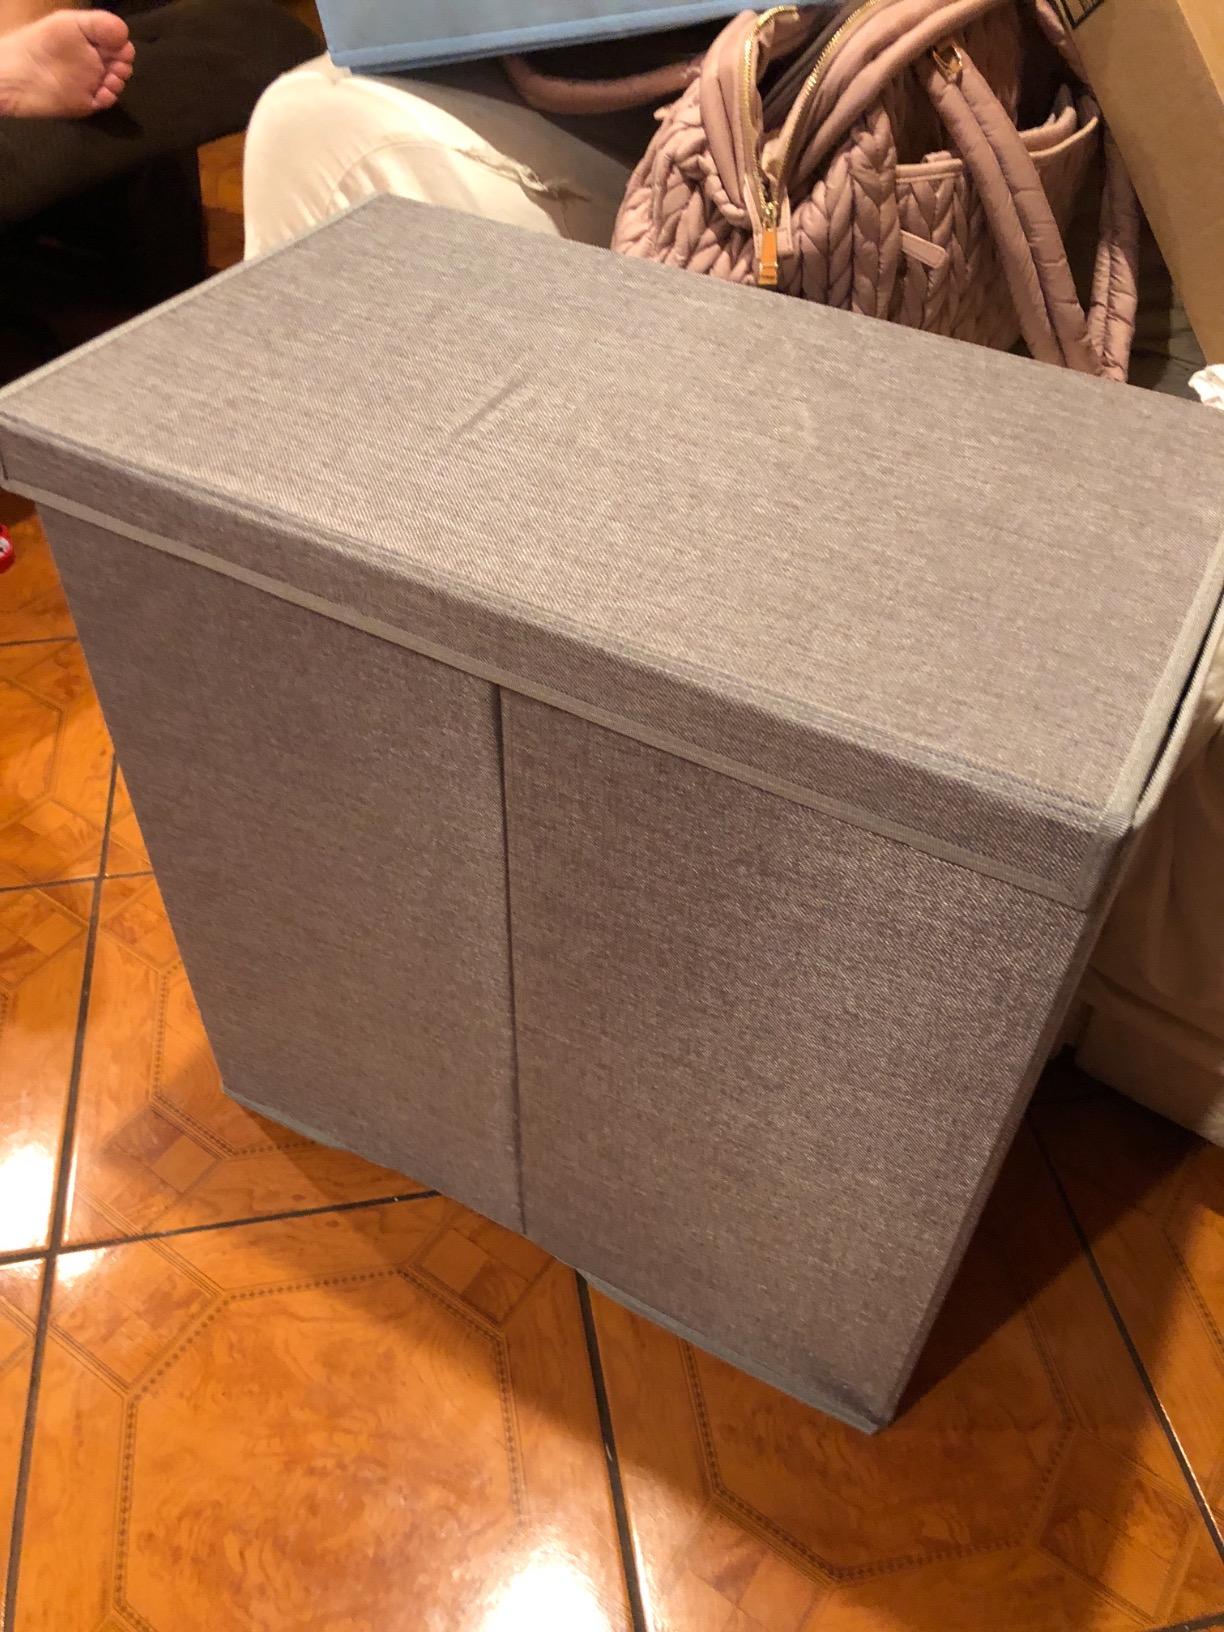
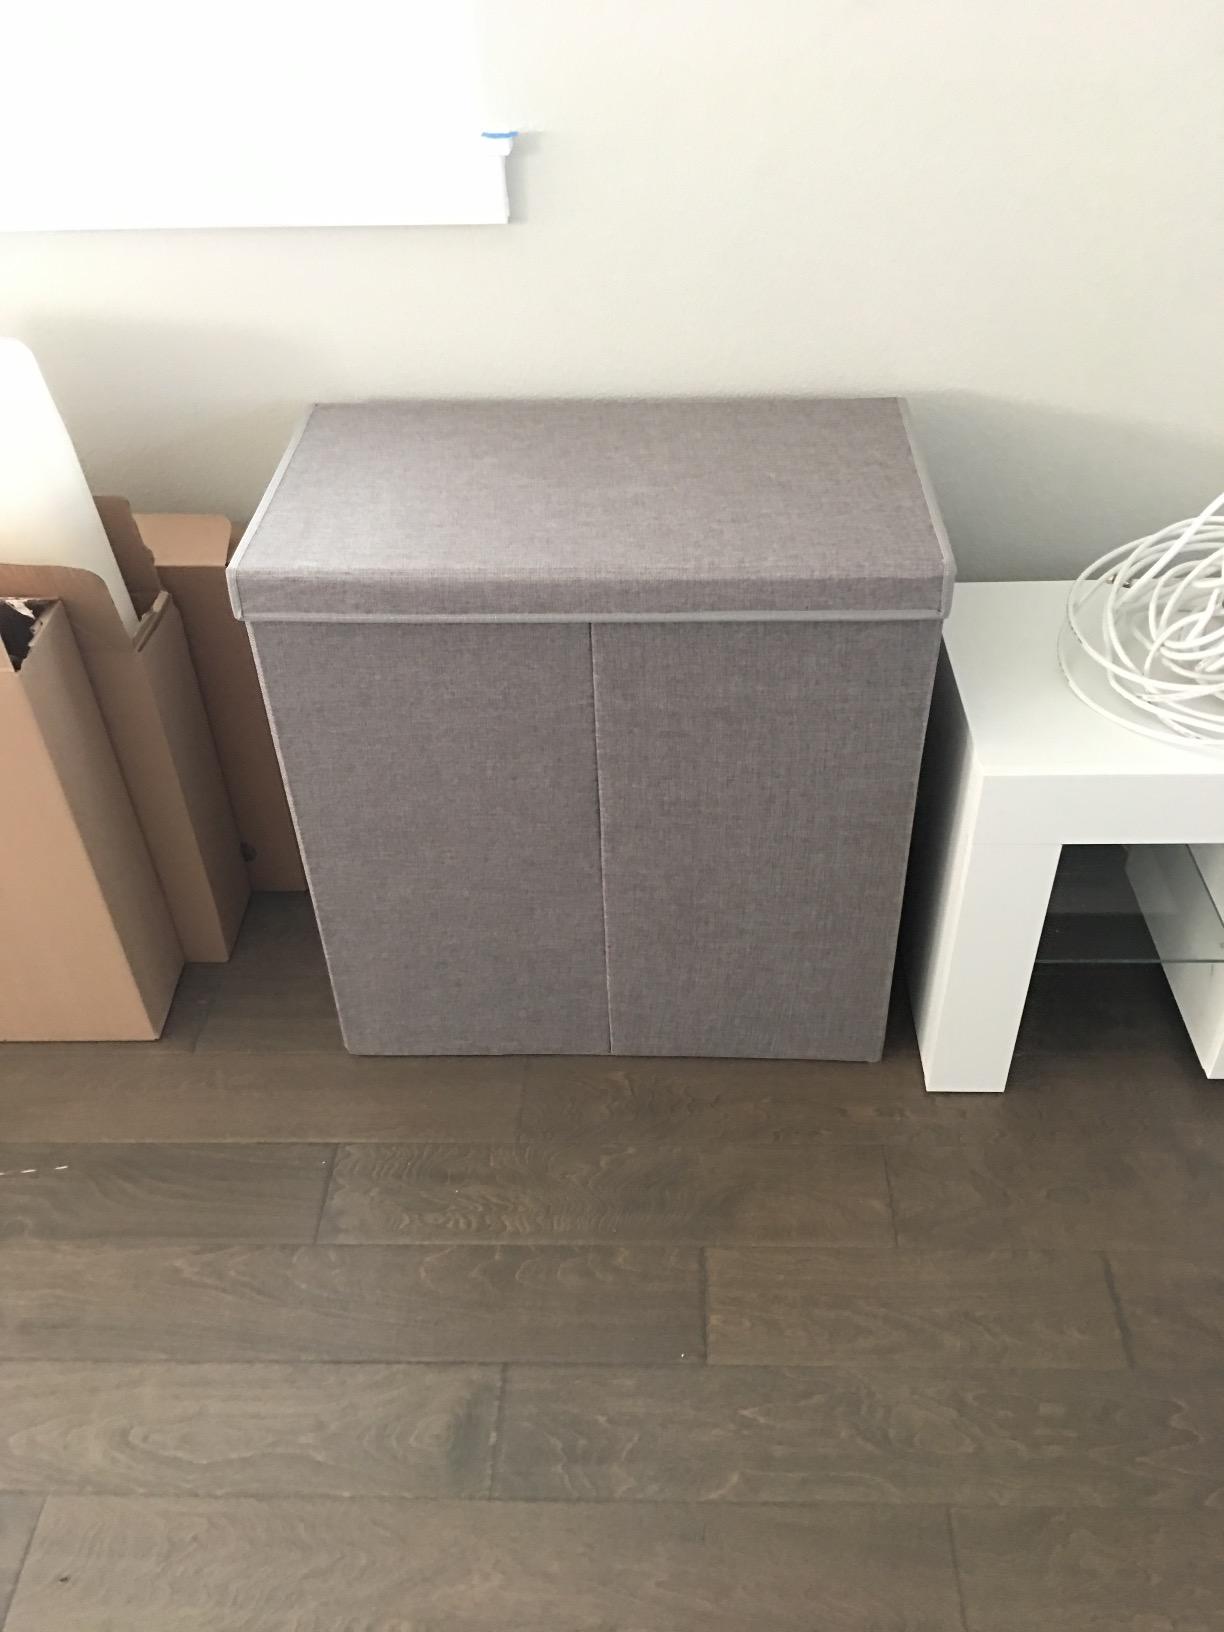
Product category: items_hamper
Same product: yes